Shofetim (parashah)

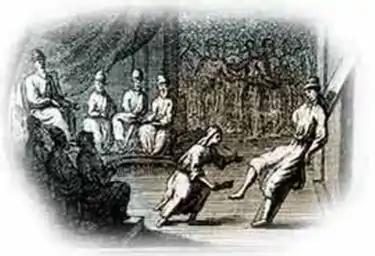
A chalitzah ceremony (engraving from an edition of Mishnah Yevamot published in Amsterdam circa 1700)

Chapter 2 of tractate Makkot in the Mishnah, Tosefta, Jerusalem Talmud, and Babylonian Talmud interpreted the laws of the cities of refuge in Exodus 21:12–14, Numbers 35:1–34, Deuteronomy 4:41–43, and 19:1–13.